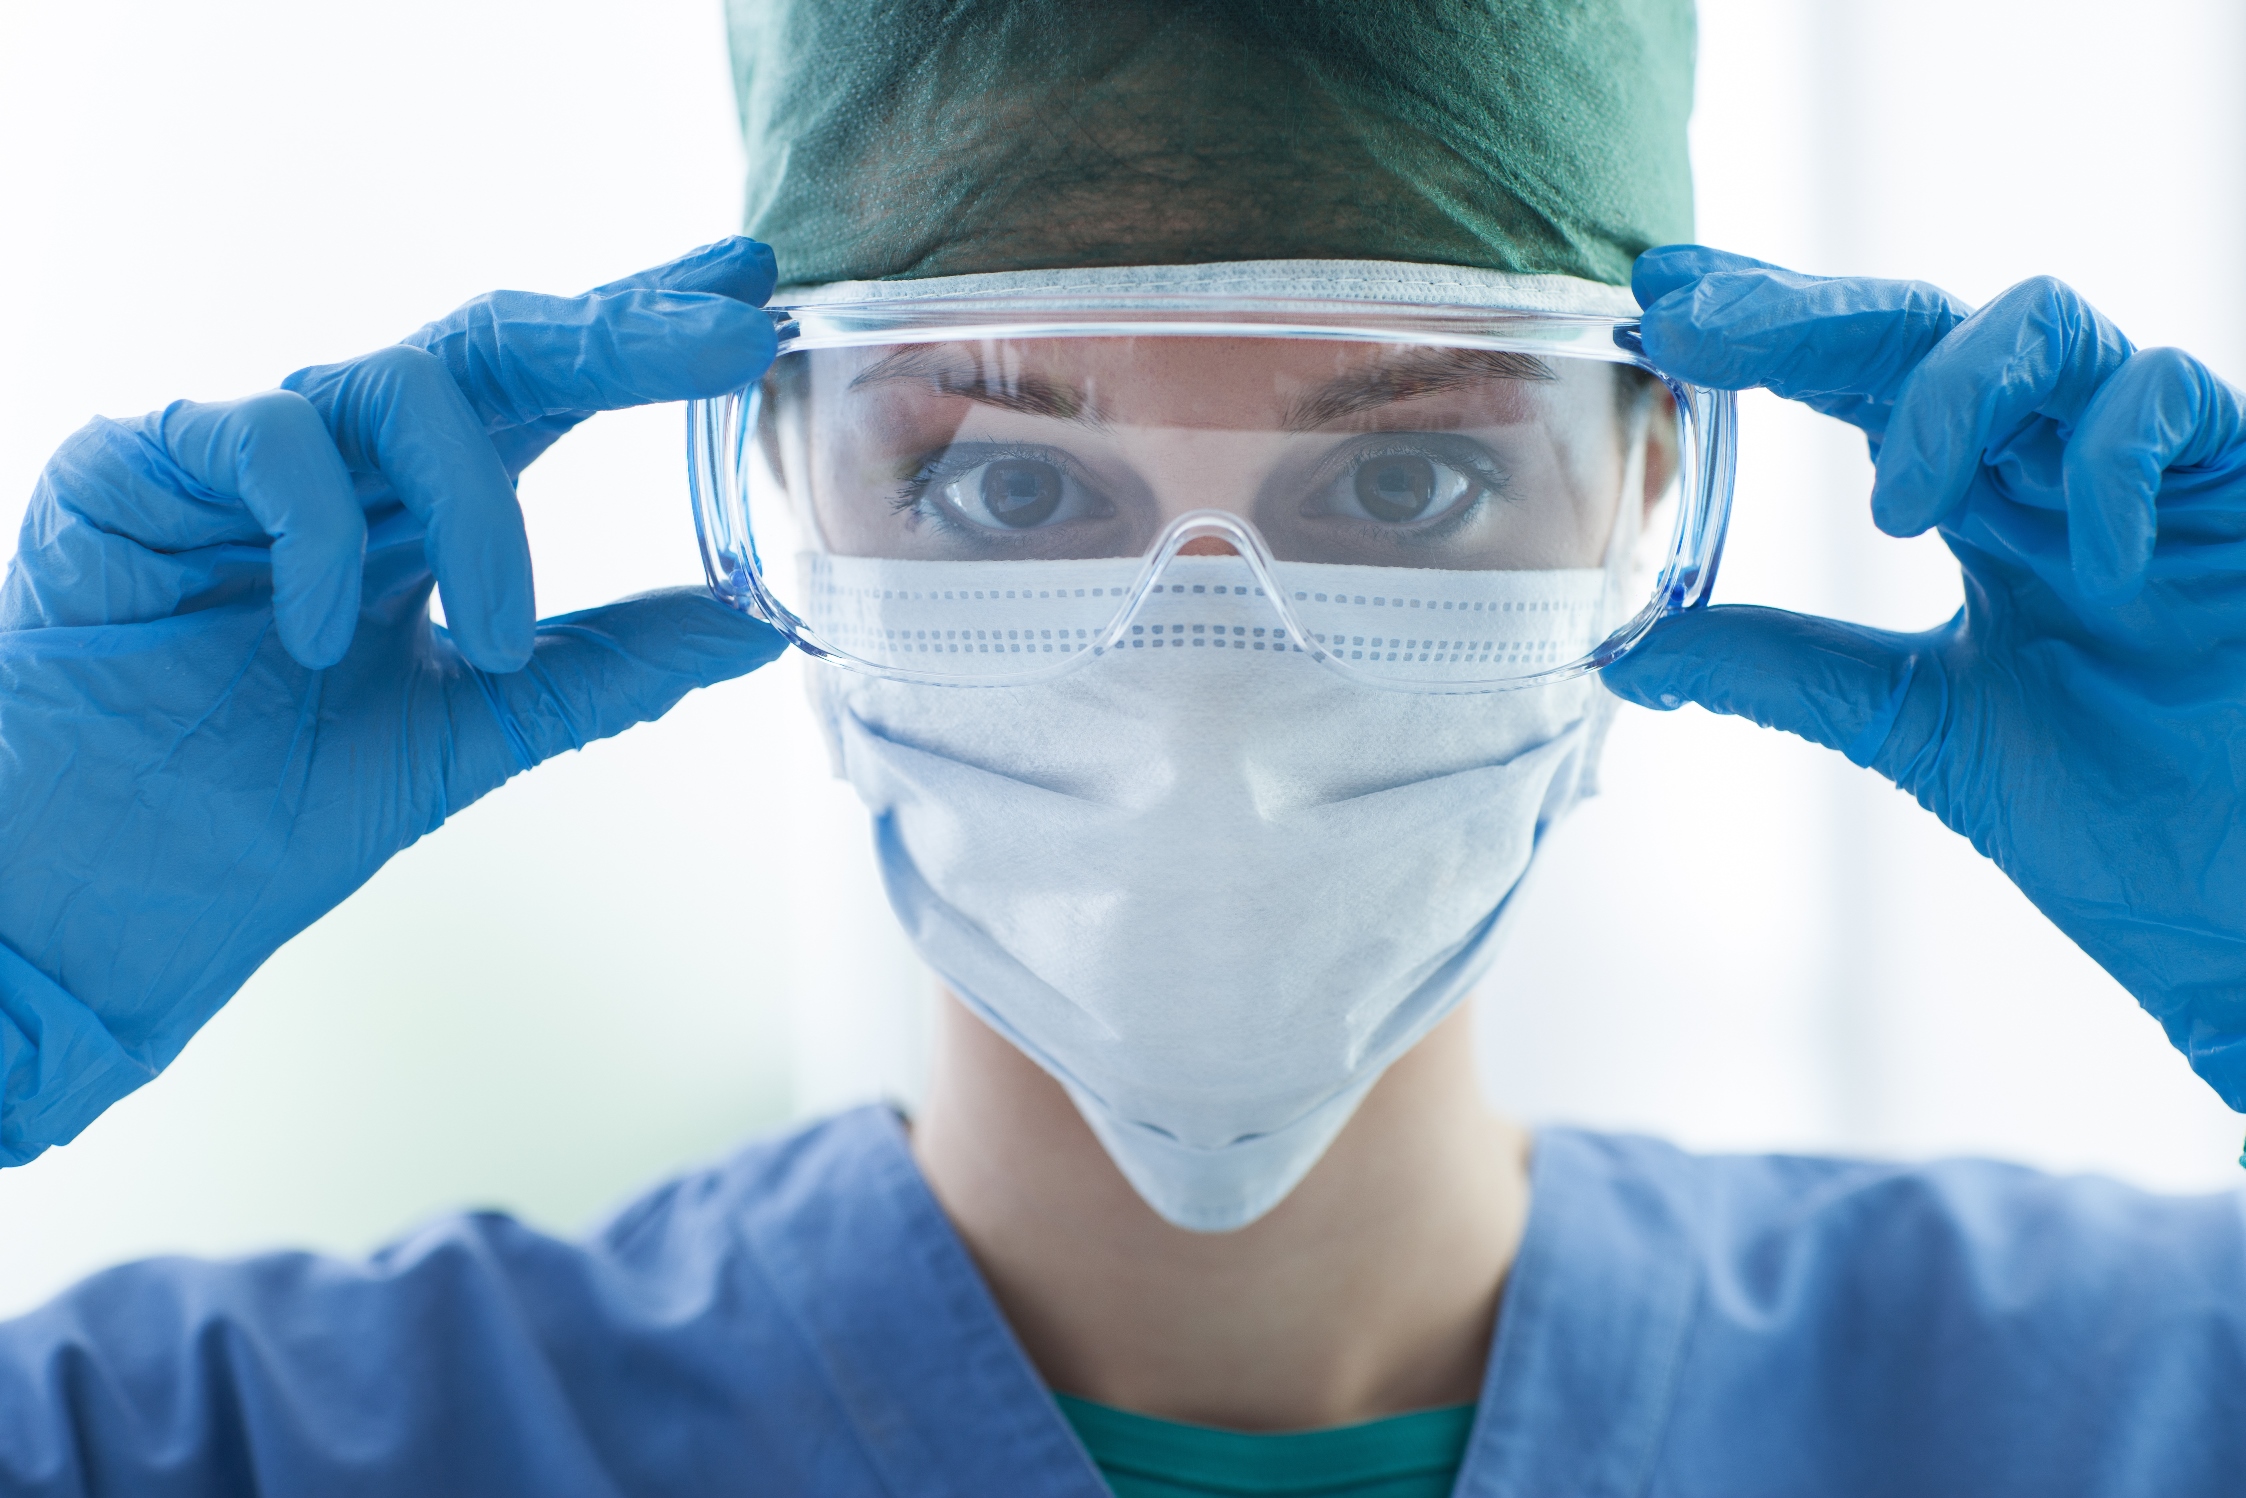
Objects detected:
Mask
Mask
Mask
Gloves
Gloves
Gloves
Gloves
Gloves
Coverall
Coverall
Goggles